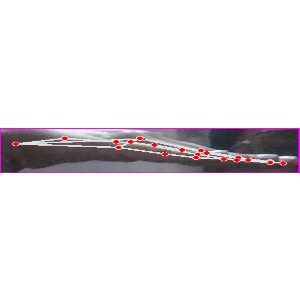
अक्षर: ज